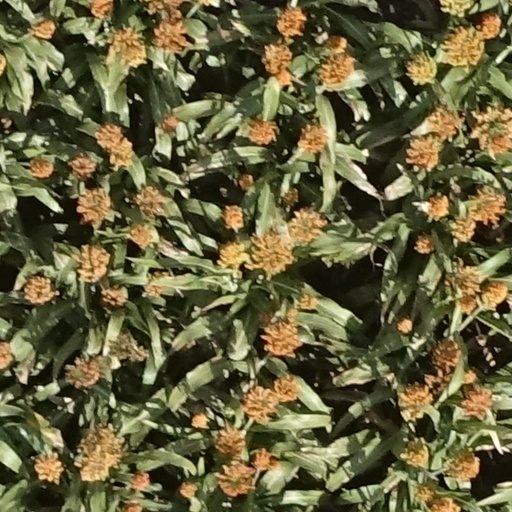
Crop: sorghum